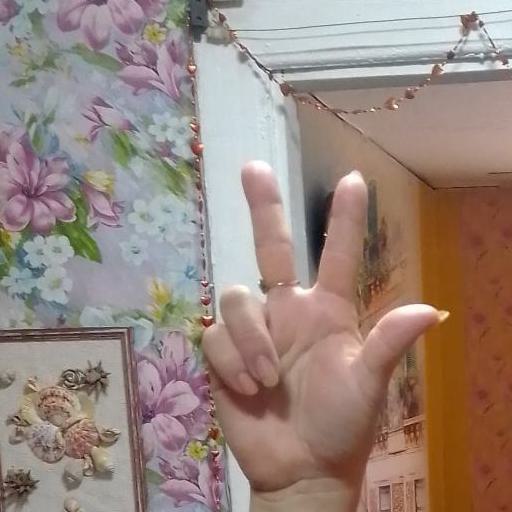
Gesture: three2